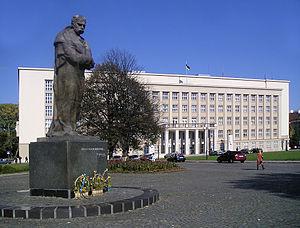
L’oblast de Transcarpatie est une subdivision administrative de l'Ukraine. Sa capitale est la ville d'Oujhorod.